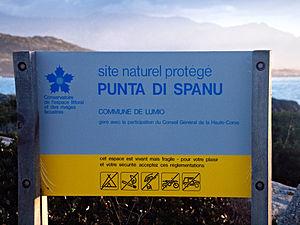
Lumio (Corse) - Site naturel protégé de Punta di Spanu
Punta di Spanu est le nom d'un site naturel maritime protégé sur la commune de Lumio en Haute-Corse, entre Calvi et l'Île Rousse.
Lumio est une commune française située dans la circonscription départementale de la Haute-Corse et le territoire de la collectivité de Corse. Le village appartient à la piève d'Aregno, en Balagne.